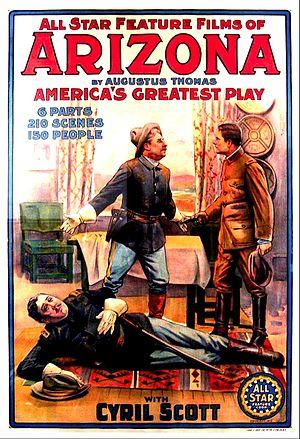
Arizona est un film américain sorti en 1913.